May

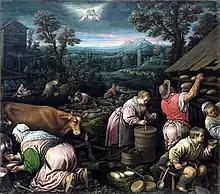
"May", Leandro Bassano

"(All Baha'i, Islamic, and Jewish observances begin at the sundown prior to the date listed, and end at sundown of the date in question unless otherwise noted.)"